Mixosaurus

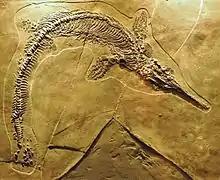
"M. cornalianus"

"M. panxianensis" was discovered in the Middle Triassic of the Guizhou Province, China. The specimens have been found in the Guanling Formation, which consists of thinly bedded bituminous limestones and marls. The specimens found have important mixosaurid characteristics such as a long sagittal crest along the top of the skull but is seen as a different species because there is no external contact between the jugal and the quadratojugal. Articulated skeletons have been found and the centra of the vertebrae are higher than they are long. This is evidence for its transitional position between basal early Triassic ichthyosaurs and more derived Jurassic and Cretaceous species; who have disc shaped circular centra of the vertebrae. This species has been moved to its own genus, "Barracudasauroides". The 2024 study included "M. panxianensis" as a species of "Mixosaurus" based on phylogenetic analyses.